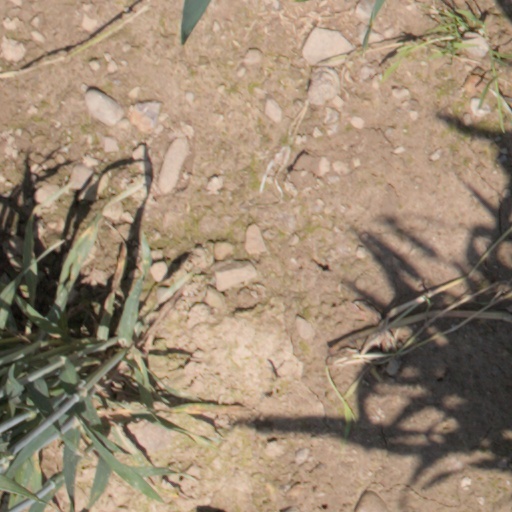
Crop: wheat